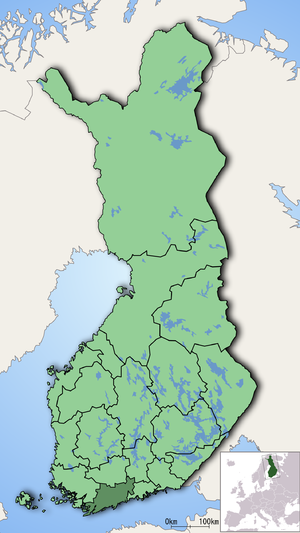
L'Uusimaa, région de Finlande, est subdivisée en 21 municipalités.